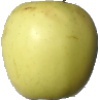
Label: Apple Golden 2